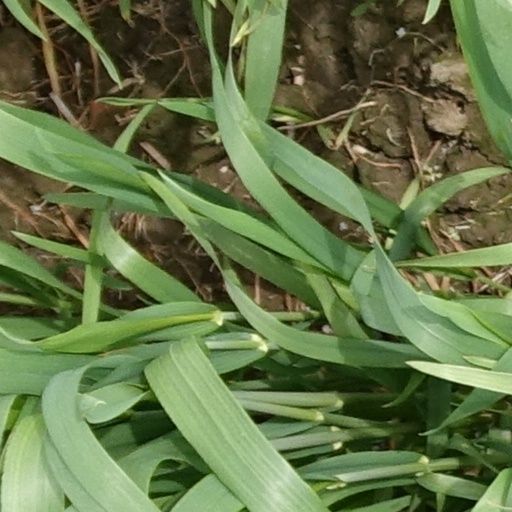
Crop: wheat